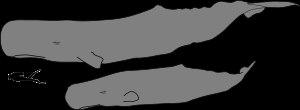
Le grand cachalot, communément appelé cachalot et parfois cachalot macrocéphale, est une espèce de cétacés à dents de la famille des physétéridés et unique représentant actuel de son genre, Physeter. Il est l'une des trois espèces encore vivantes de sa super-famille, avec le cachalot pygmée et le cachalot nain. Il a une répartition cosmopolite, fréquentant tous les océans et une grande majorité des mers du monde. Cependant, seuls les mâles se risquent dans les eaux arctiques et antarctiques, les femelles restant avec leurs jeunes dans les eaux plus chaudes.